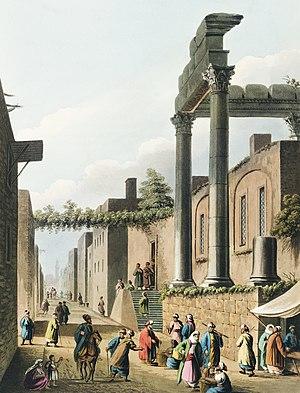
La Syrie ottomane fait référence au Levant dans l'Empire ottoman entre 1516 et 1920. La Syrie au cours de l'ère ottomane incluait la Syrie, le Liban, Israël, la Cisjordanie, la Bande de Gaza, la Jordanie et des parties de l'Irak et de la Turquie.